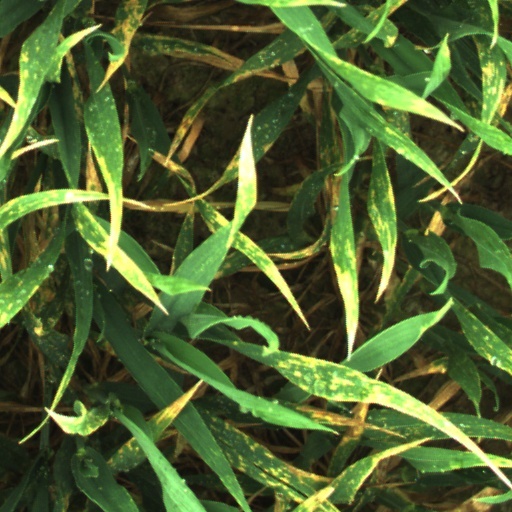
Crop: wheat